Saint Patrick

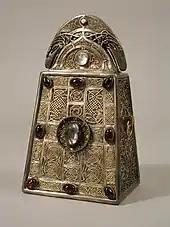
The Shrine of Saint Patrick's Bell

Irish academic T. F. O'Rahilly proposed the "Two Patricks" theory, which suggests that many of the traditions later attached to Saint Patrick actually concerned the aforementioned Palladius, who, according to Prosper of Aquitaine's "Chronicle", was sent by Pope Celestine I as the first bishop to Irish Christians in 431. Palladius was not the only early cleric in Ireland at this time. The Irish-born Saint Ciarán of Saigir lived in the later fourth century (352–402) and was the first bishop of Ossory. Ciaran, along with saints Auxilius, Secundinus and Iserninus, is also associated with early churches in Munster and Leinster. By this reading, Palladius was active in Ireland until the 460s.